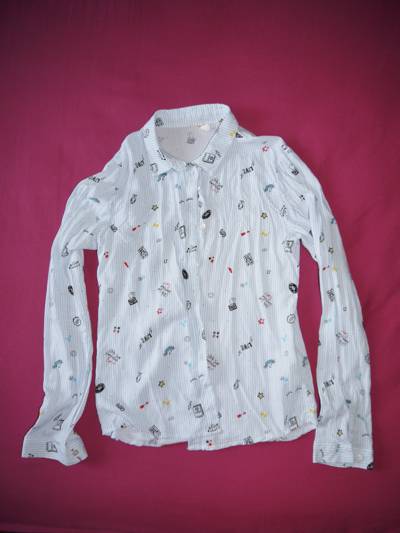
Waste category: clothes